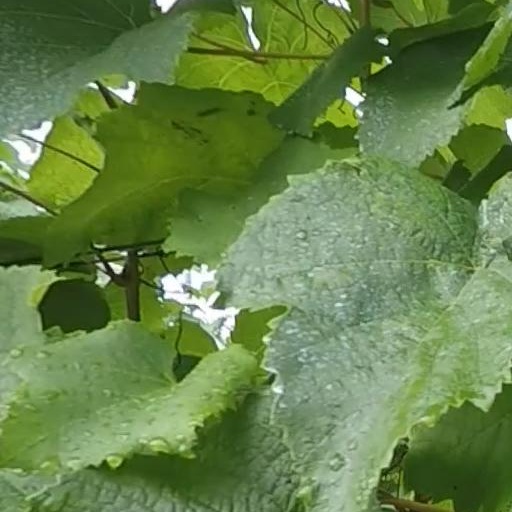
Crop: grape